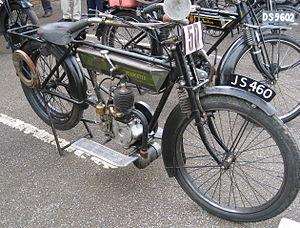
Velocette était un constructeur de motocyclettes et cyclomoteurs anglais.